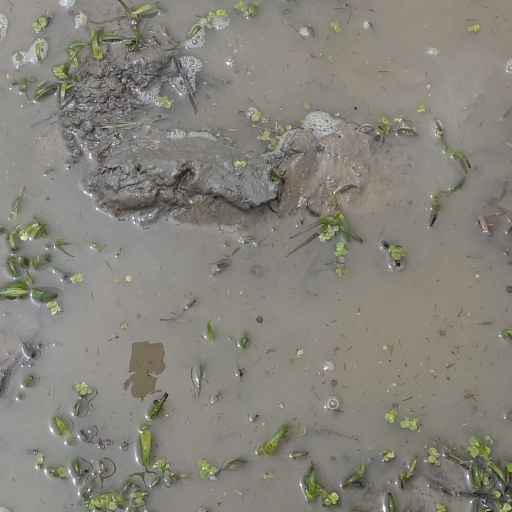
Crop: rice